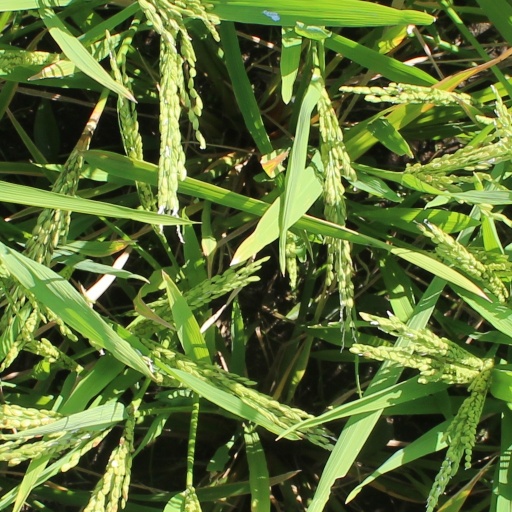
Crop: rice